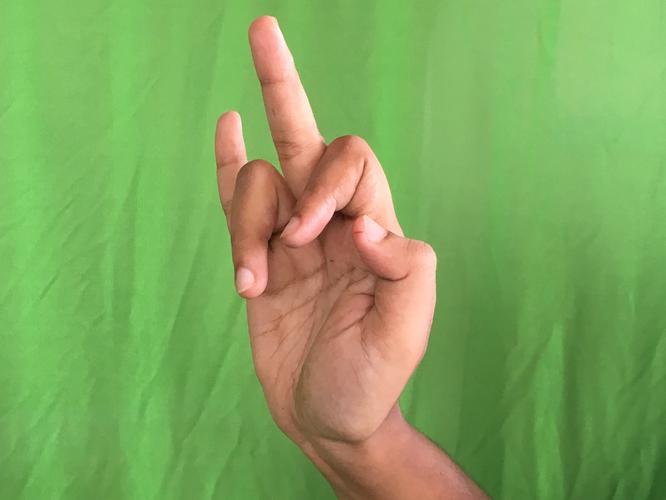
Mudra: Shukatundam
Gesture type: single_hand